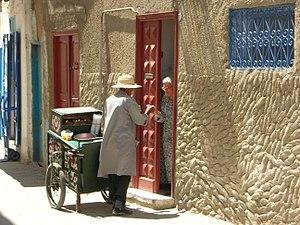
L'économie de la Tunisie est inscrite dans un processus de réformes économiques et de libéralisation à partir de 1986 après trois décennies de dirigisme et de participations de l'État à l'économie. Avec, à partir du 1ᵉʳ janvier 2008, l'ouverture à la concurrence mondiale par l'entrée en vigueur de l'accord de libre-échange conclu avec l'Union européenne en 1995, l'économie tunisienne fait face à des défis de mise à niveau de pans entiers de son économie tout en bénéficiant d'une croissance économique annuelle soutenue de l'ordre de 5 % par an depuis une dizaine d'années.